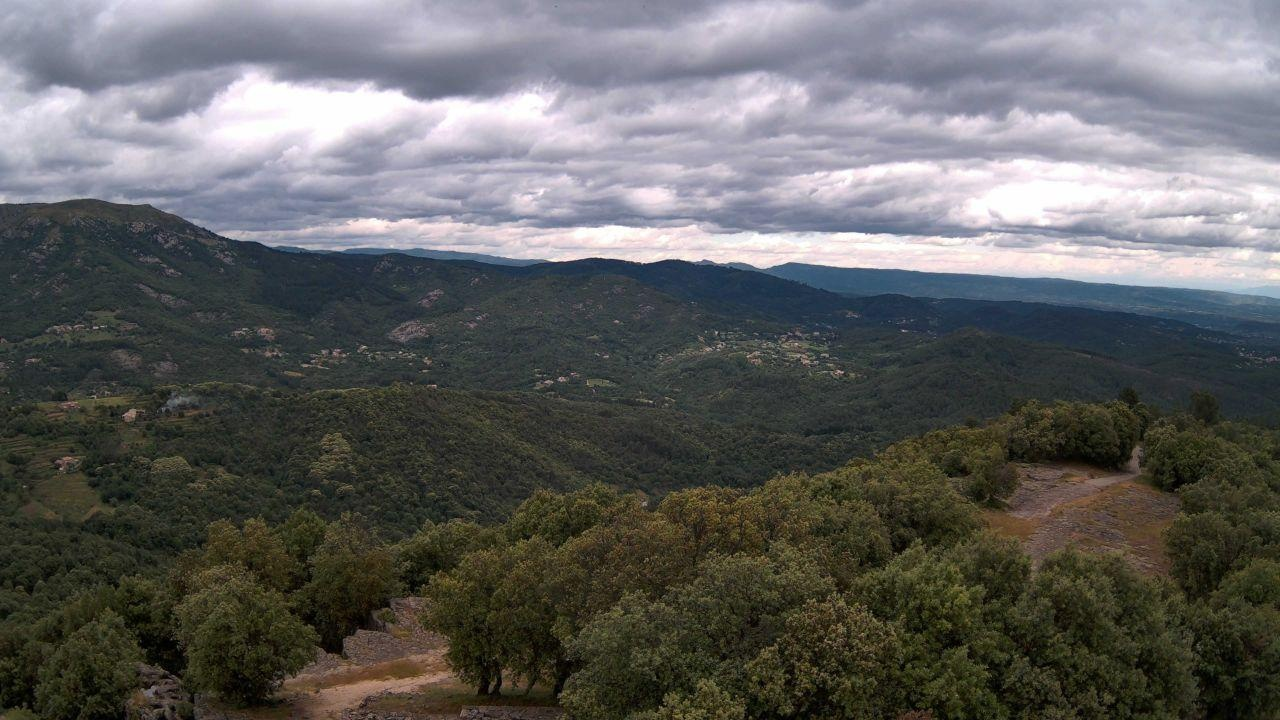
Fire: no
Smoke: yes